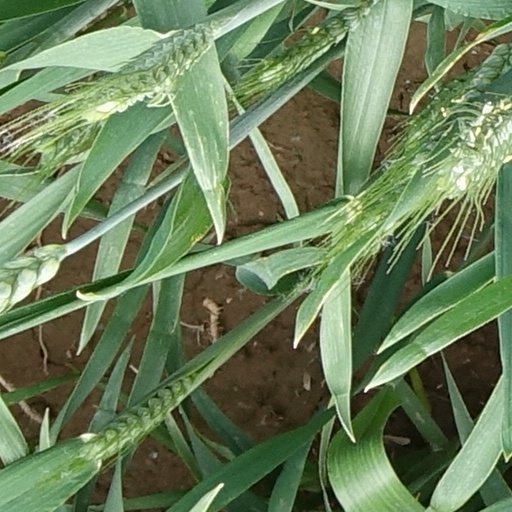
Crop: wheat